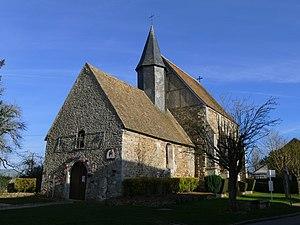
L'église Saint-Christophe à Mondreville (Yvelines, Île-de-France, France).
Mondreville est une commune française située dans le département des Yvelines en région Île-de-France.